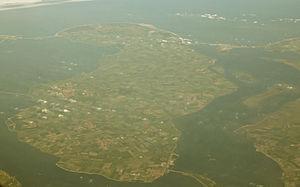
Schouwen-Duiveland est une île et une commune des Pays-Bas, dans la province de Zélande.